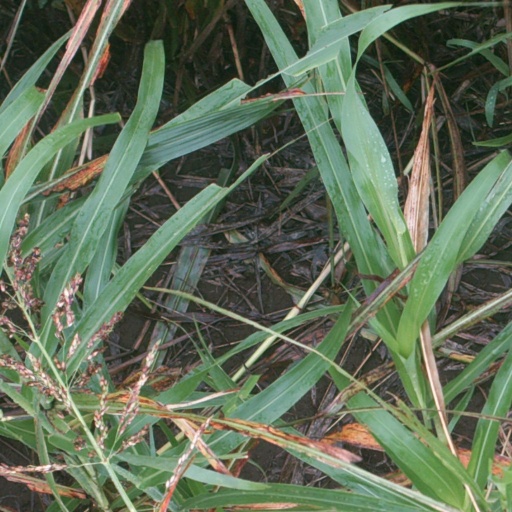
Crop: sorghum